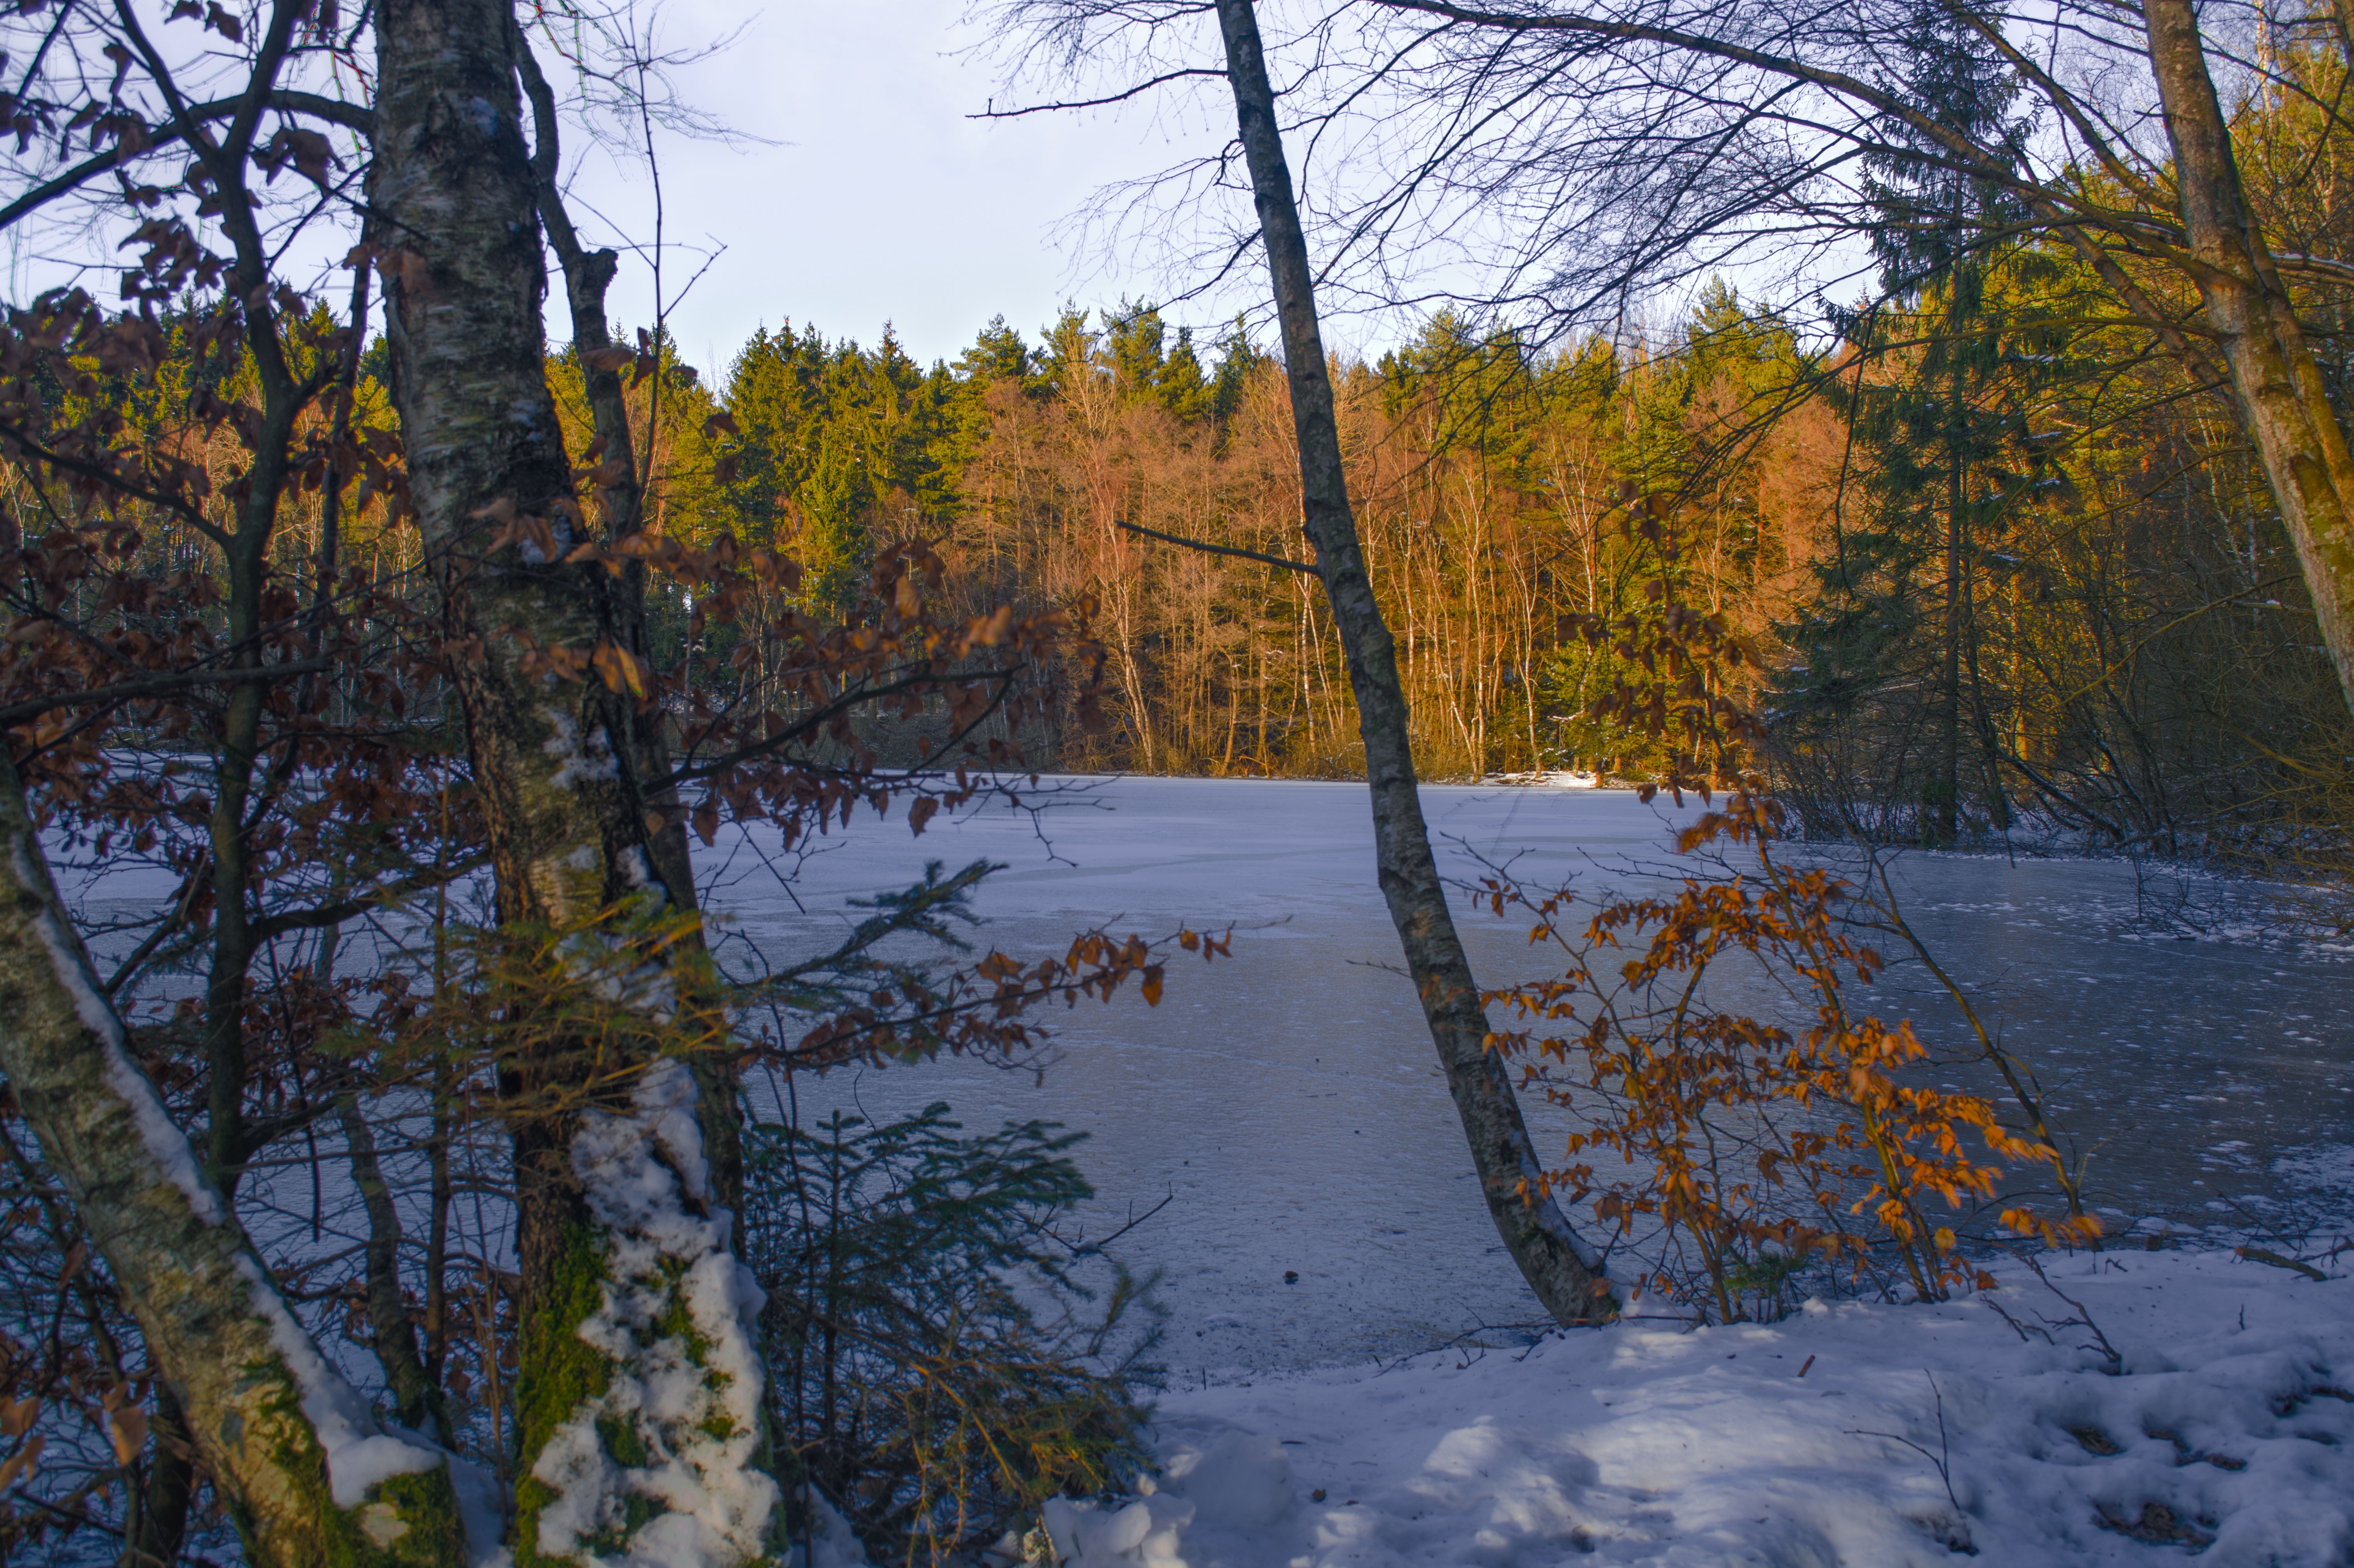
landscape, tree, water, nature, forest, wilderness, snow, winter, plant, sky, leaf, lake, river, moss, pond, idyllic, stream, ice, reflection, scenic, autumn, rest, lonely, fir, season, leaves, bank, loneliness, vision, wetland, woodland, habitat, mood, waters, idyll, ecosystem, natural lake, nature reserve, natural environment, woody plant, forest shores